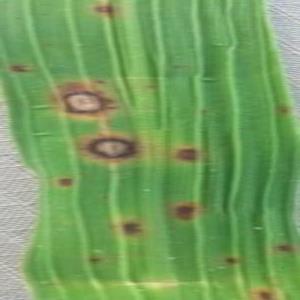
Disease: Brownspot